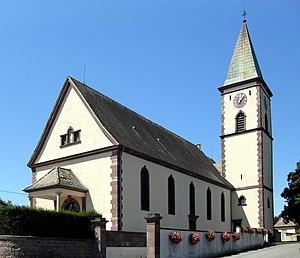
L'église Saint-Pierre d'Aspach-le-Bas
Aspach-le-Bas [aspax lə ba] est une commune de la couronne périurbaine de Mulhouse. Elle se trouve dans le département du Haut-Rhin, en région Grand Est.